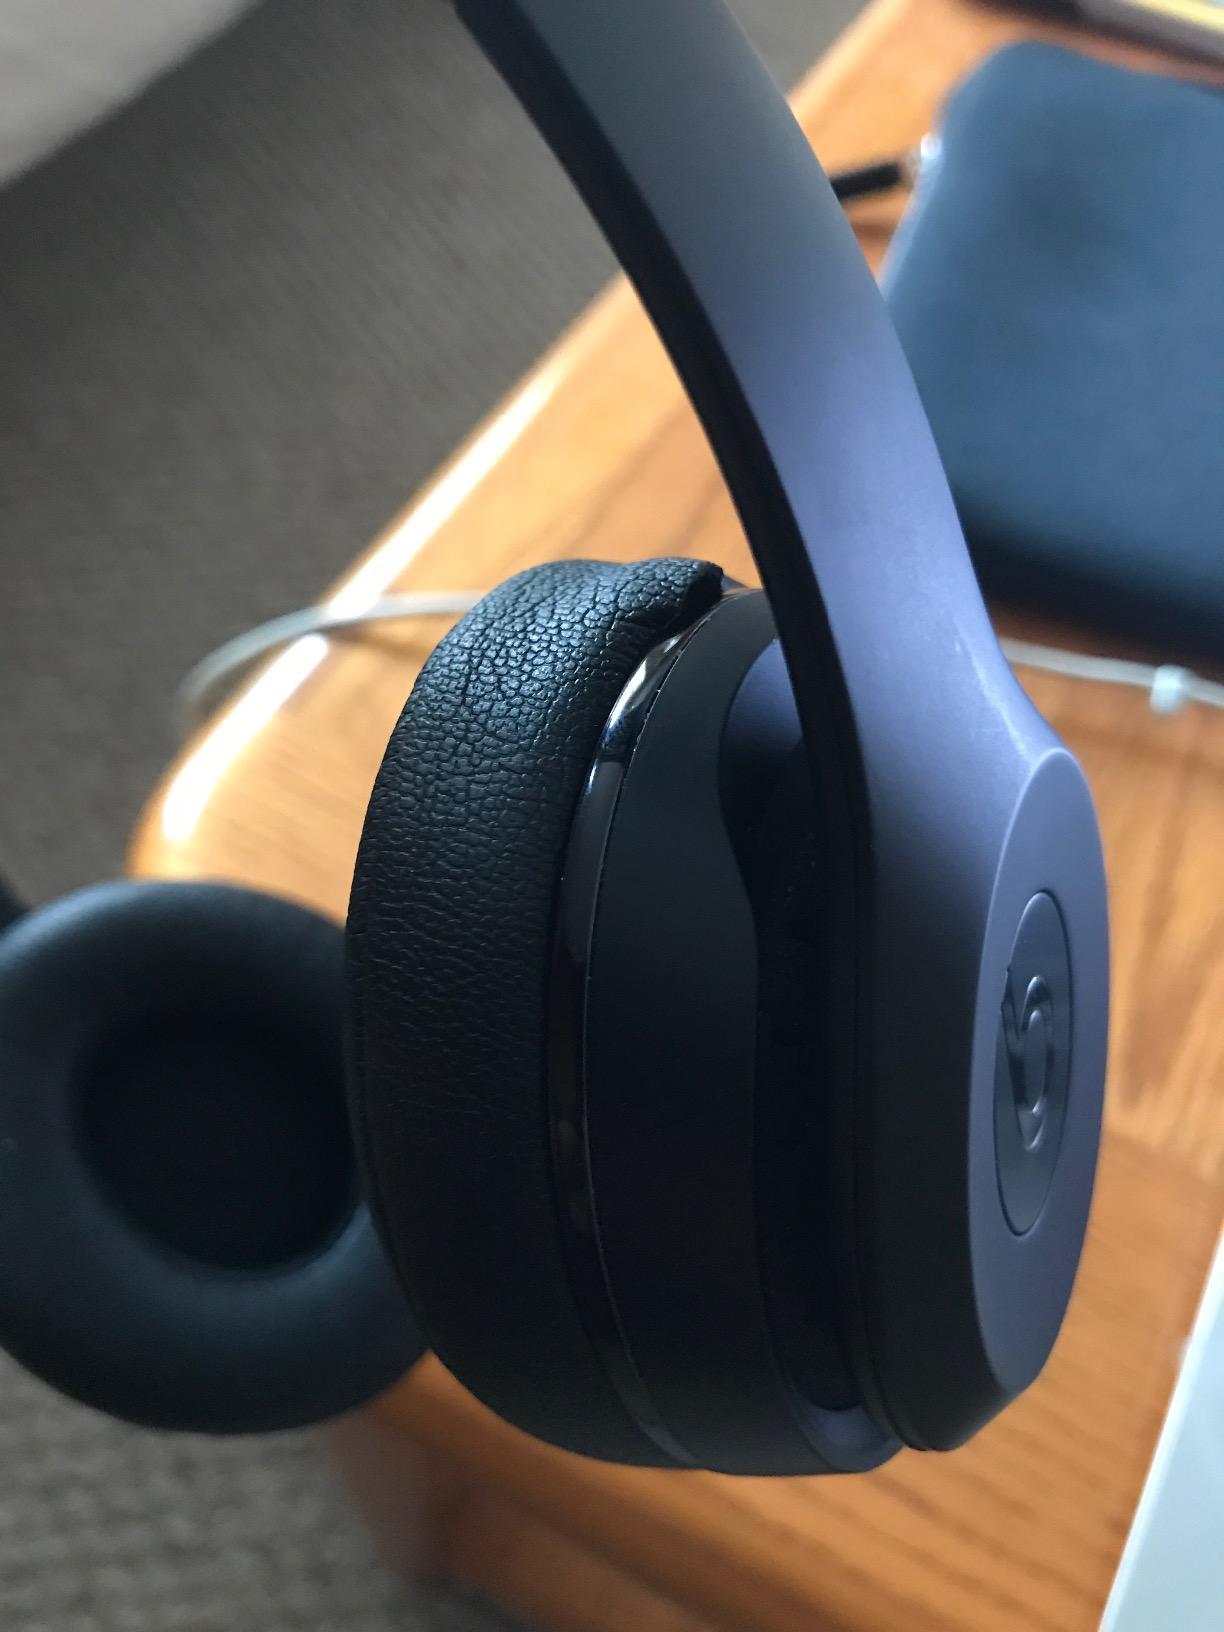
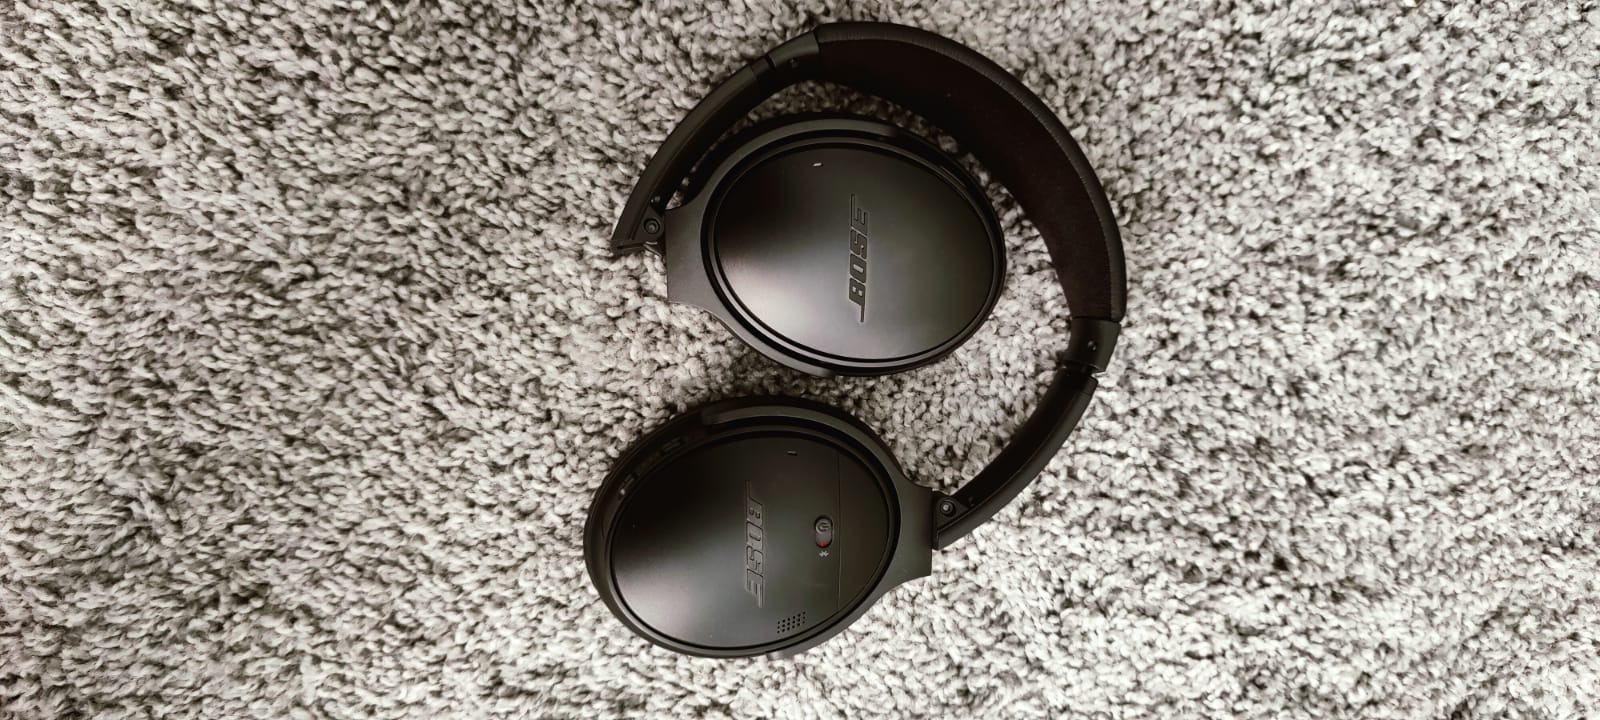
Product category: headphones
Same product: no